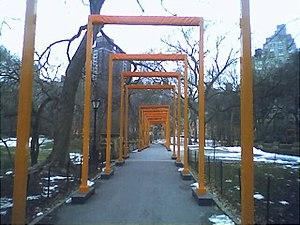
The Gates est une installation d'art contemporain de Christo et Jeanne-Claude, qui a pris place en février 2005 dans Central Park, à New York.